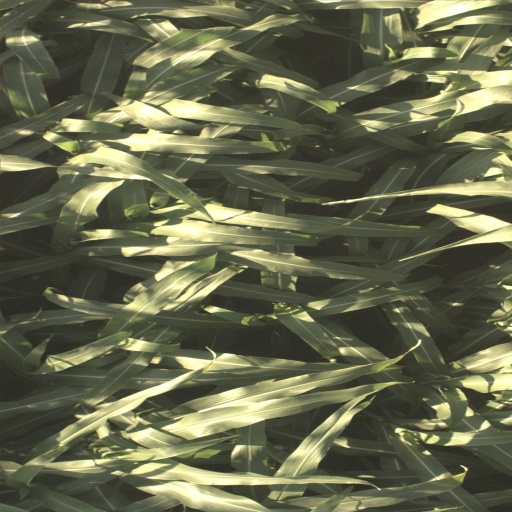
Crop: sorghum